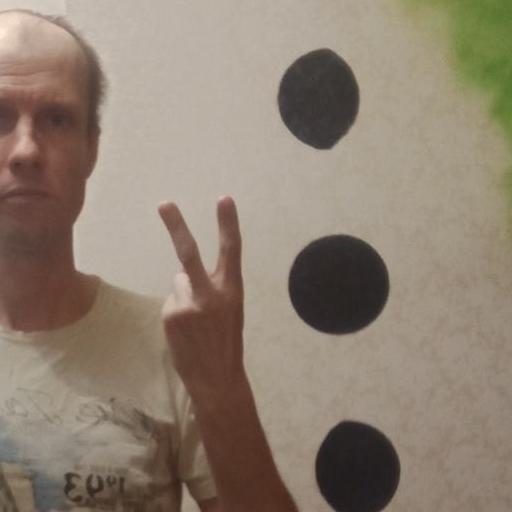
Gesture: peace_inverted